Rababi

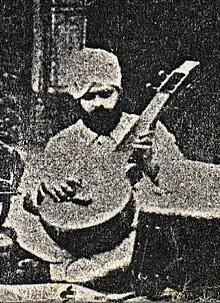
Photograph of a rababi of Nabha State holding a rabab

The rababi tradition formed out of the lineage of Muslim musicians and instrumentalists performing kirtan for the Sikh gurus and the Sikh community."" These Muslim rababis of kirtan were called "Bābe ke" by the Sikhs, which meant "those of Baba Nanak"."" A later Muslim rababi who performed kirtan at Sikh shrines, including the Harmandir Sahib, was Bhai Sain Ditta, who flourished during the early part of the 19th century."" During this era, the Muslim rababi institution received patronage from various Sikh polities, such as Nabha, Patiala, and Kapurthala states."" During the early 20th century, Muslim rababis who regularly performed at the Golden Temple were Bhai Chand, Bhai Taba, and Bhai Lal."" By the 20th century, many rababis replaced their traditional rabab by swapping it out with the harmonium.""